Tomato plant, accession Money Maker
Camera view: bottom (45 deg); turntable rotation: 120 degrees
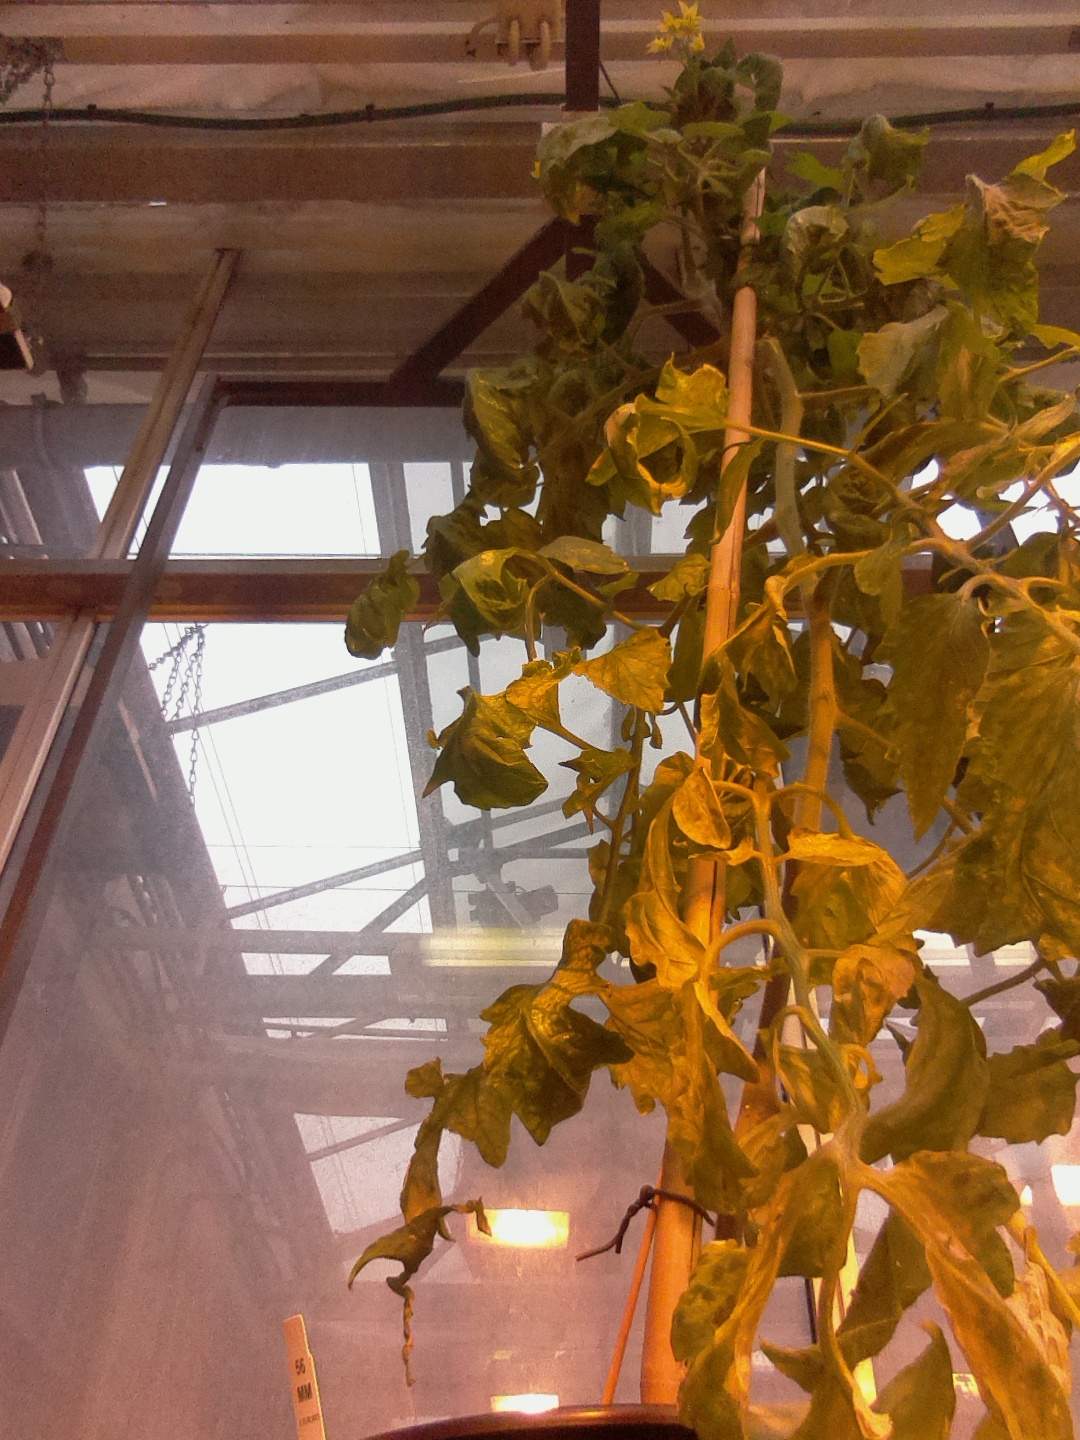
BBCH growth stage 70: Fruits at the main stem or branches visibles